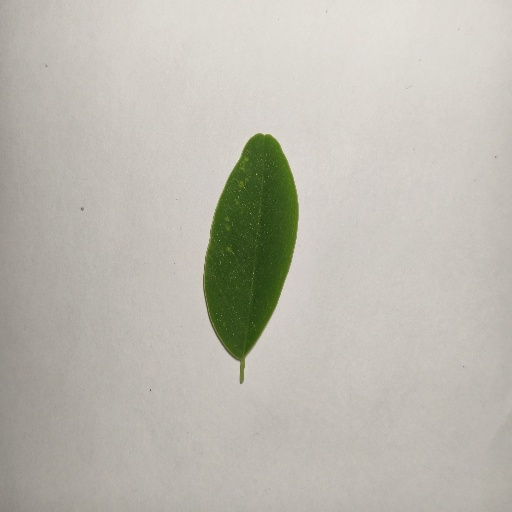
Species: Sojina
Leaf condition: Healthy Leaf